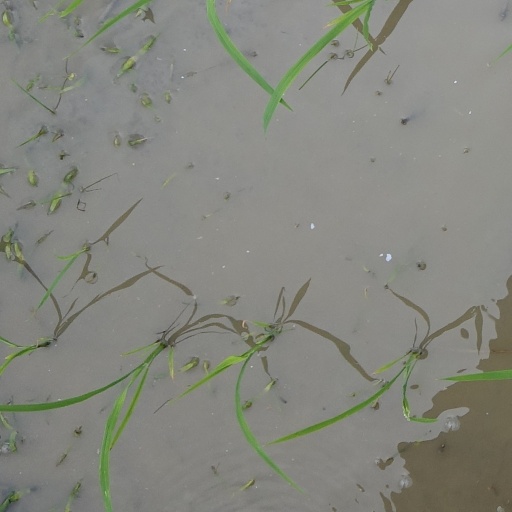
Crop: rice